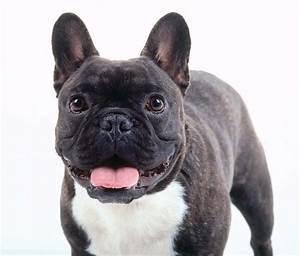
dog